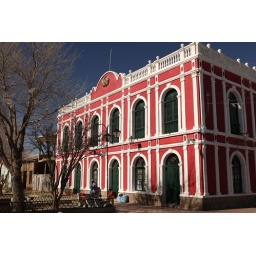
Red and white building in Uyuni